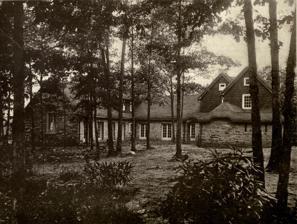
Building: Intheoaks
Country: United States of America
Year built: 1923
United States historic place Intheoaks U.S. National Register of Historic Places U.S. Historic district Show map of North Carolina Show map of the United States Location 510 Vance Ave., Black Mountain, North Carolina Coordinates 35°36′40″N 82°19′40″W / 35.61111°N 82.32778°W / 35.61111; -82.32778 Area 71.8 acres (29.1 ha) Built 1921 ( 1921 ) -1923 Architect Wallis, Frank E.; Smith, Richard Sharp; Smith and Carrier; Beadle, Chauncey; Et al. Architectural style Tudor Revival NRHP reference No. 91000361 Added to NRHP April 10, 1991 Intheoaks , also known as In-the-oaks, is a historic estate and a national historic district located at Black Mountain , Buncombe County, North Carolina .  The district encompasses nine contributing buildings, two contributing sites, seven contributing structures, and four contributing objects associated with a country estate of the 1920s.  The main house was built in 1921–1923, and is a four-level, U-shaped Tudor country manor house with an oblique wing.  It was designed by New York architect Frank E. Wallis, with a large recreation wing containing a ballroom, gymnasium , bowling alley, and indoor swimming pool designed by architect Richard Sharp Smith .  Also on the property are the contributing Caretaker's Cottage (1923), agricultural and service outbuildings, main entrance gates designed by Smith and Carrier (1922), and landscape designed by noted landscape architect Chauncey Beadle The property is known as Camp Henry, a camp for young people and the Episcopal Diocese of Western North Carolina offices are located on the estate. It was listed on the National Register of Historic Places in 1991. References